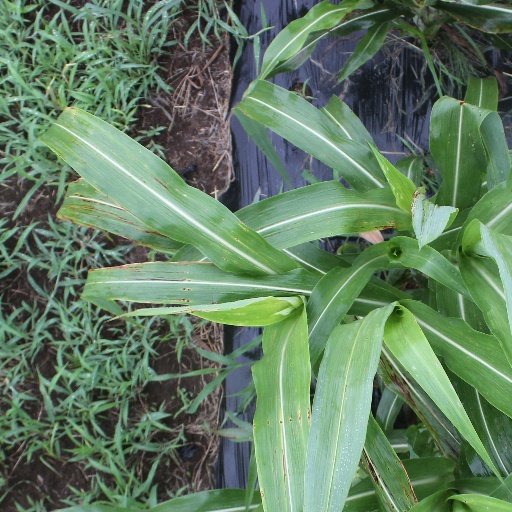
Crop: sorghum